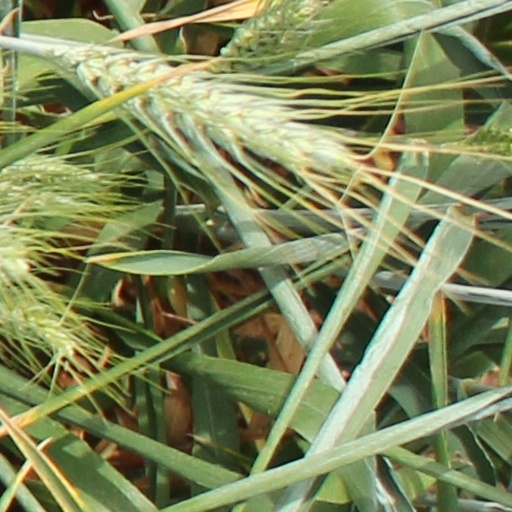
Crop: wheat